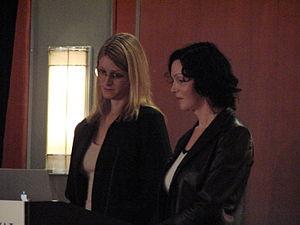
Calpernia Sarah Addams est une écrivaine, actrice, musicienne, porte-parole et activiste américaine des droits et des enjeux de personnes transgenres.